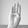
ASL letter: B